The Ginger Tree (TV series)

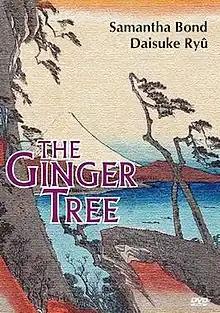

The Ginger Tree is a 1989 four-part BBC TV adaptation of the Oswald Wynd 1977 novel of the same name. It was adapted by Christopher Hampton and directed by Anthony Garner and Morimasa Matsumoto. It aired on BBC1 from 26 November to 17 December 1989, and starred Samantha Bond, Daisuke Ryu, and Adrian Rawlins.